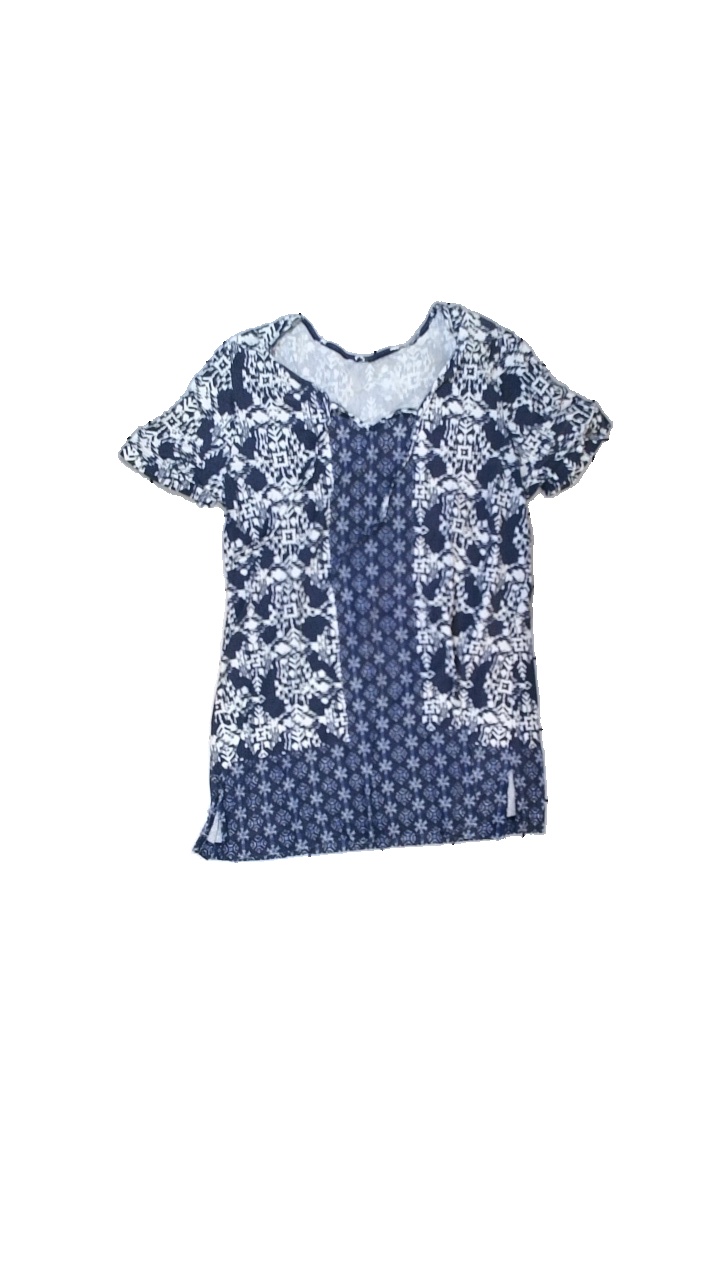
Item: T-shirt (Ladies)
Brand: Missing
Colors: Blue, White
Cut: Regular, V-collar
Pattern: Floral print
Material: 100% cotton
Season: All
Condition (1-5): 2
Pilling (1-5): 3
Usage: Recycle
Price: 50-100